Lockheed S-3 Viking

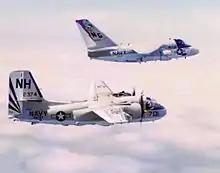
S-3A replaced the outdated S-2 Tracker in 1975

The aircraft can seat four crew members (three officers and one enlisted) with pilot and copilot/tactical coordinator (COTAC) in the front of the cockpit and the tactical coordinator (TACCO) and sensor operator (SENSO) in the back. Entry is via a hatch/ladder folding down out of the lower starboard side of the fuselage behind the cockpit, in between the rear and front seats on the starboard side. When the aircraft's anti-submarine warfare (ASW) role ended in the late 1990s, the enlisted SENSOs were removed from the crew. In tanker crew configuration, the S-3B typically flew with a pilot and co-pilot/COTAC. The wing is fitted with leading edge and Fowler flaps. Spoilers are fitted to both the upper and the lower surfaces of the wings. All control surfaces are actuated by dual hydraulically boosted irreversible systems. In the event of dual hydraulic failures, an Emergency Flight Control System (EFCS) permits manual control with greatly increased stick forces and reduced control authority.